Niue Nukutuluea Multiple-Use Marine Park

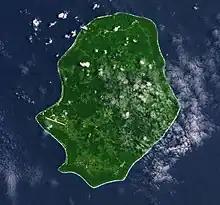
The island of Niue

In 2015 the Oceans 5 philanthropic group began working with the Niuean government to support ocean conservation, leading to the founding of the Tofia Niue NGO in 2016 and the beginning of a formal partnership between Tofia Niue and the Niuean government. In September 2016, in partnership with the Government of Niue, Tofia Niue, Oceans 5, SPC and the Ridge to Reef project, National Geographic Society’s Pristine Seas project led an expedition to Niue and Beveridge Reef to conduct a comprehensive biodiversity assessment of the remote ecosystem, thereby providing critical data for the marine spatial planning process. Following community consultations, the plans were officially announced in 2017, and marine spatial planning began in 2018. This planning was for a management plan covering the entire EEZ. The Niue Assembly established a legal basis for a marine protected area in September 2019. Further funding came from the National Geographic Society, the United Nations Development Programme, and the Global Environment Facility.